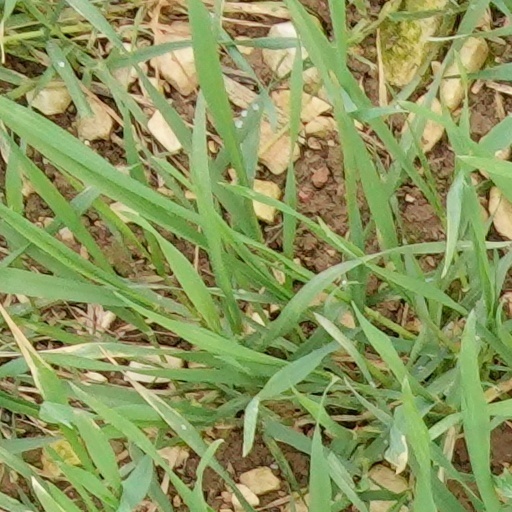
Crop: wheat